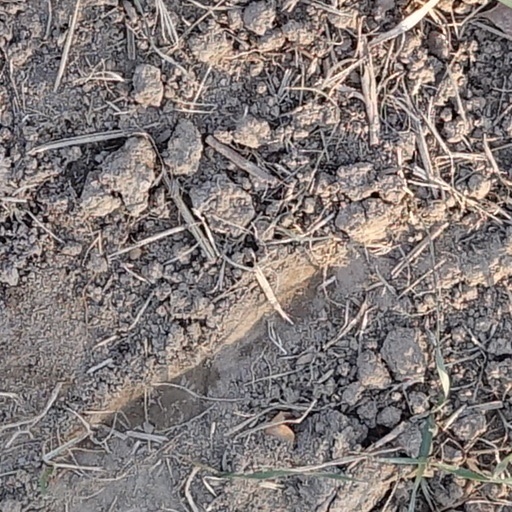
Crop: wheat